Michael Chacon

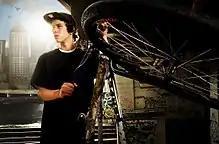
Michael Chacon Fixed Gear Trick Rider

In July 2011, it was announced that Michael Chacon's logo would be designed by Los Angeles-based tattoo and graffiti artist Mister Cartoon.